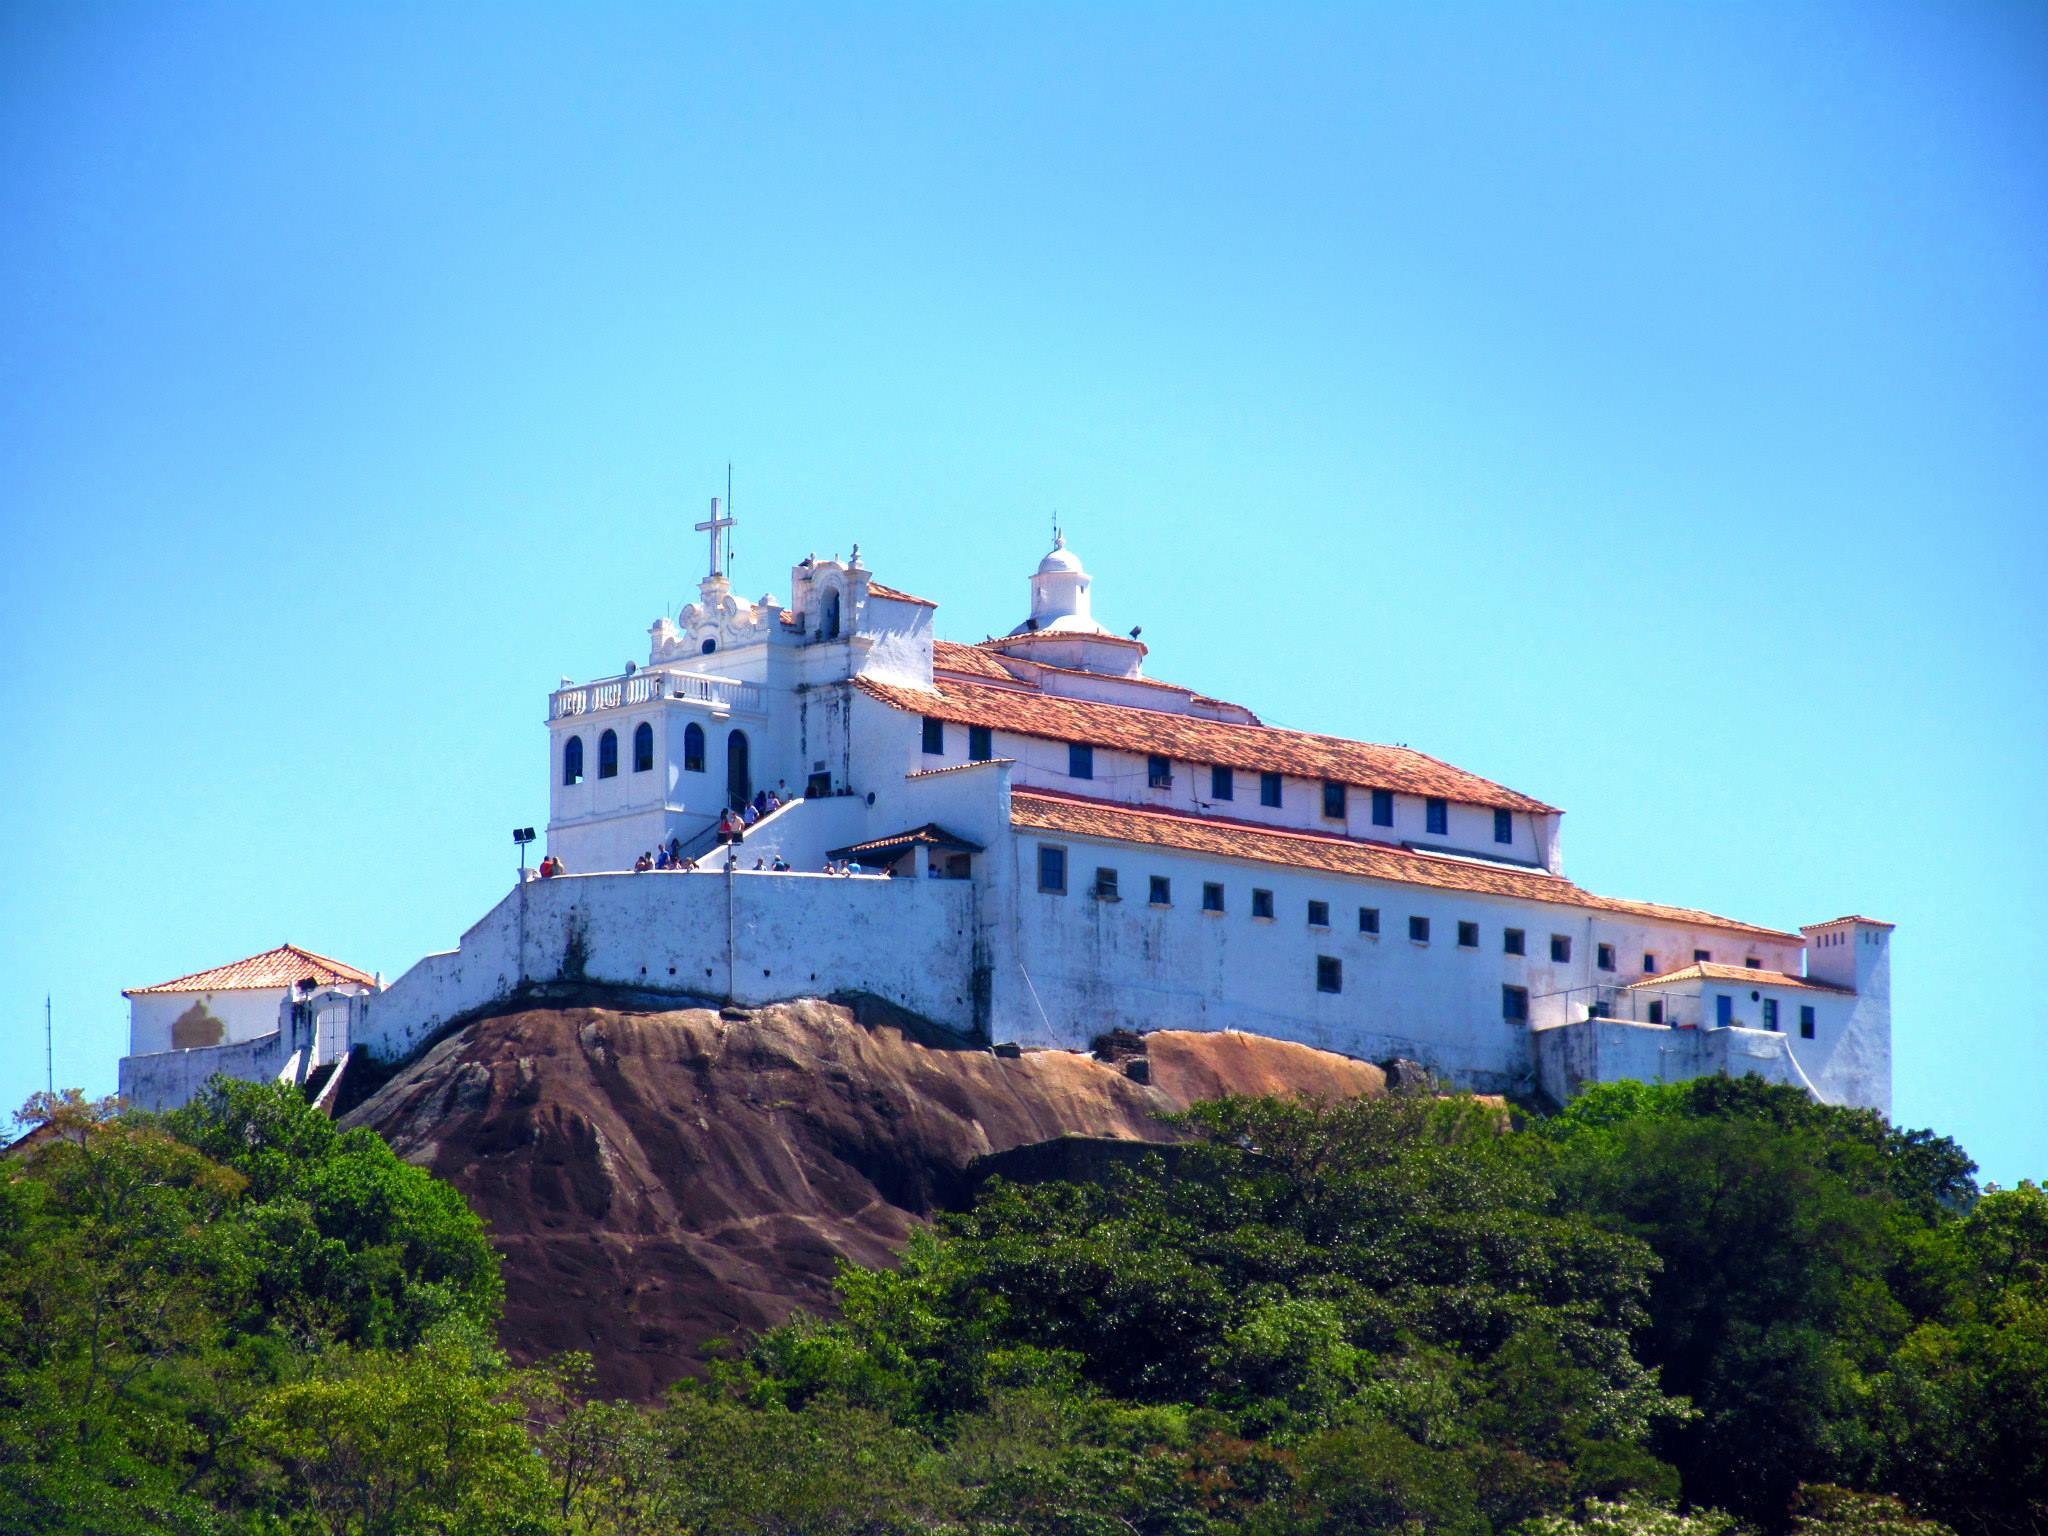
sea, palace, ship, photo, vacation, decoration, vehicle, tower, religion, landmark, church, fortification, tourism, ferry, catholic, temple, faith, prayer, christianity, sacred, brazil, protection, watercraft, devotion, prayers, convent, catholicism, catholic church, old village, passenger ship, holy spirit, goodness, religiousness